Maša Haľamová

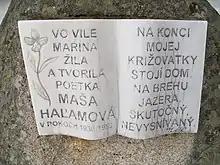
A monument to the poet Maša Haľamová in Štrbské Pleso.

Haľamová is considered one of Slovakia's best-known 20th-century poets, described by some critics as the country's best female poet of the first half of the 20th century.